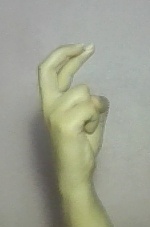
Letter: zay